Canons Ashby House

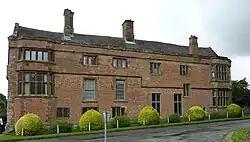
Front of Canons Ashby House

Canons Ashby House (previously known as Canons Ashby Hall) is a Grade I listed Elizabethan manor house located in the village of Canons Ashby, about south of the town of Daventry in the county of Northamptonshire, England. It has been owned by the National Trust since 1981 when the house was close to collapse and the gardens had turned into a meadow. "The Tower" of the building is in the care of the Landmark Trust and available for holiday lets.